Popularity

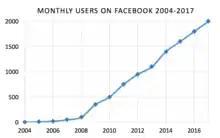
The popularity of Facebook over time illustrating Zipf's Law

The popularity of many different things can be described by Zipf's powerlaw, which posits that there is a low frequency of very large quantities and a high frequency of low quantities. This illustrates popularity of many different objects.